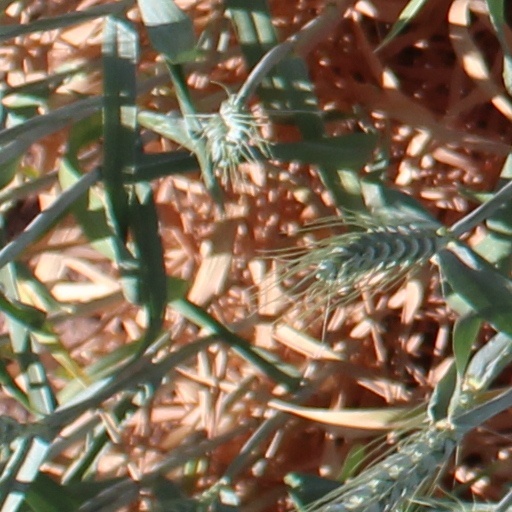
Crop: wheat